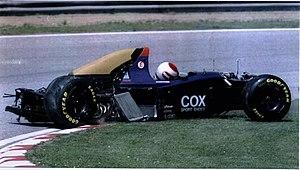
La Simtek S941, engagée dans le cadre du championnat du monde de Formule 1 1994, est la première monoplace de Formule 1 construite par l'écurie britannique Simtek et conçue par son fondateur et directeur général, l'ingénieur Nick Wirth. Elle est confiée au pilote australien David Brabham et à l'Autrichien Roland Ratzenberger, remplacé successivement par l'Italien Andrea Montermini, le Français Jean-Marc Gounon, l'Italien Domenico Schiattarella et le Japonais Taki Inoue.